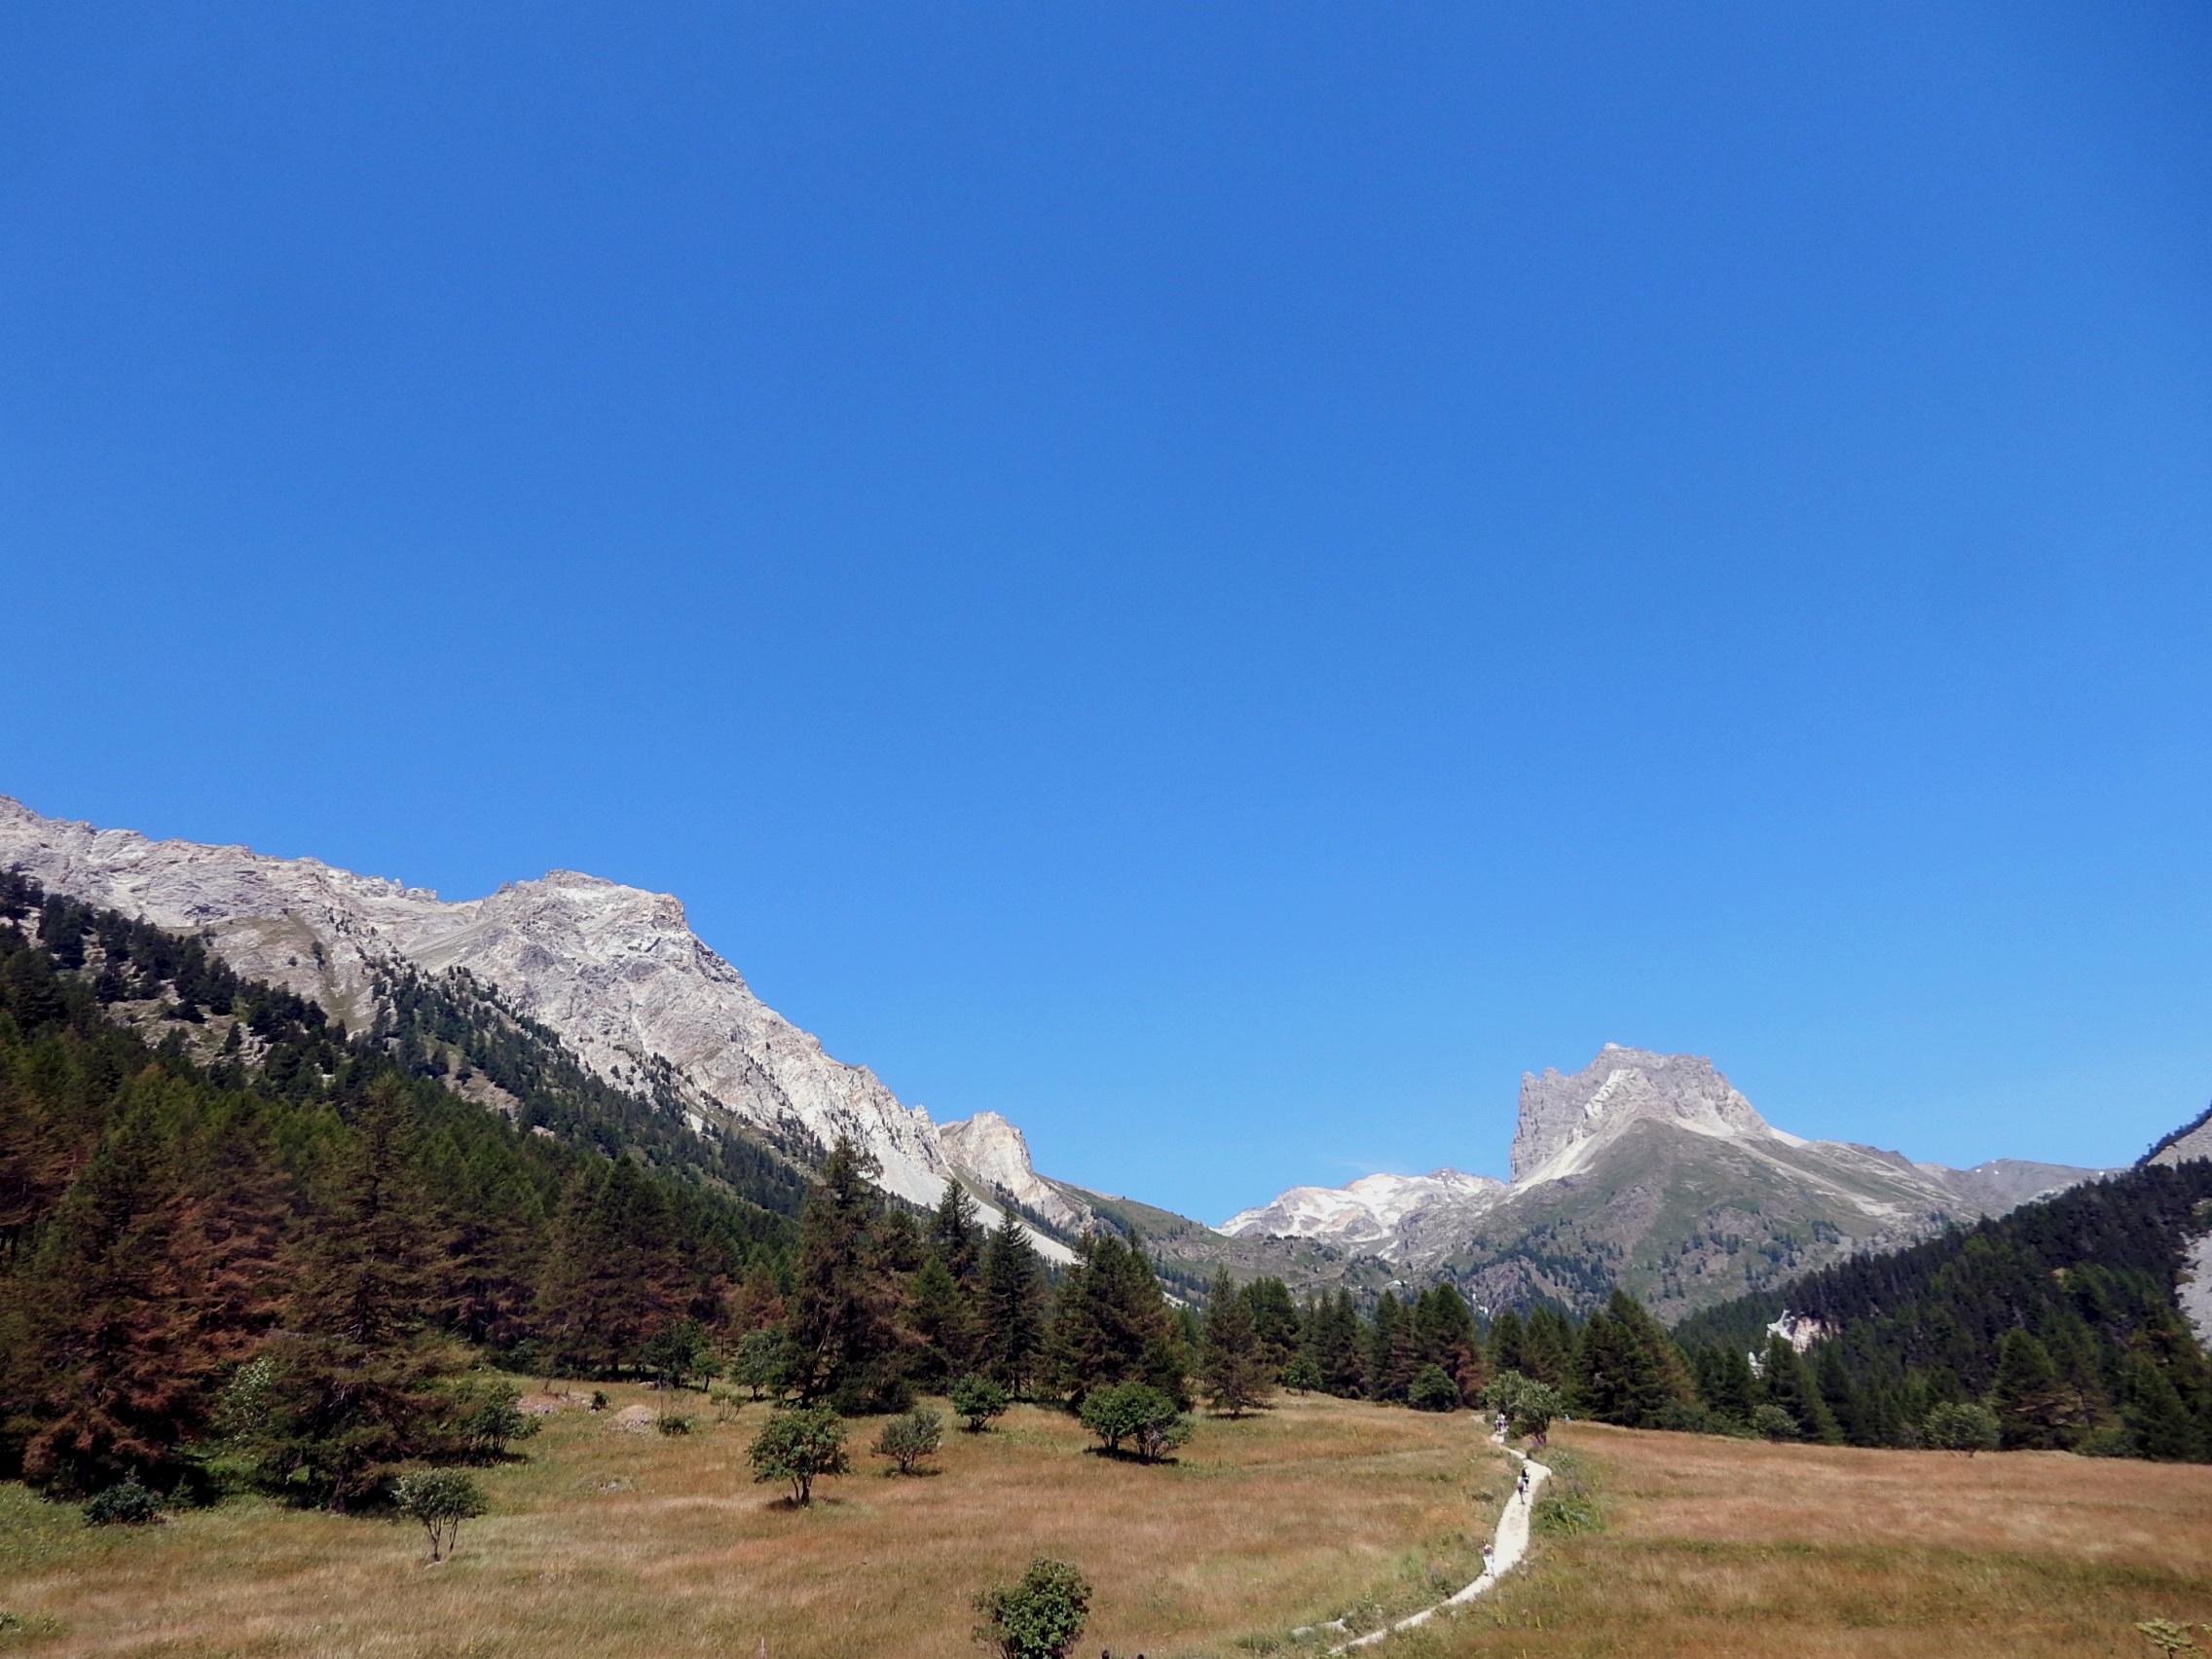
landscape, forest, mountain, sky, hiking, trail, meadow, valley, mountain range, summer, color, peace, ridge, trekking, alps, plateau, valle, fell, larch, landform, mountain pass, valle stretta, mount thabor, bardonecchia, geographical feature, mountainous landforms